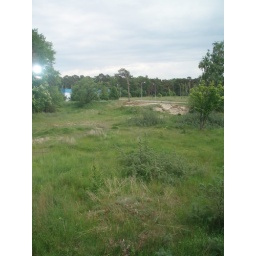
View from our room...the bus stop is by the blue building off in the distance.